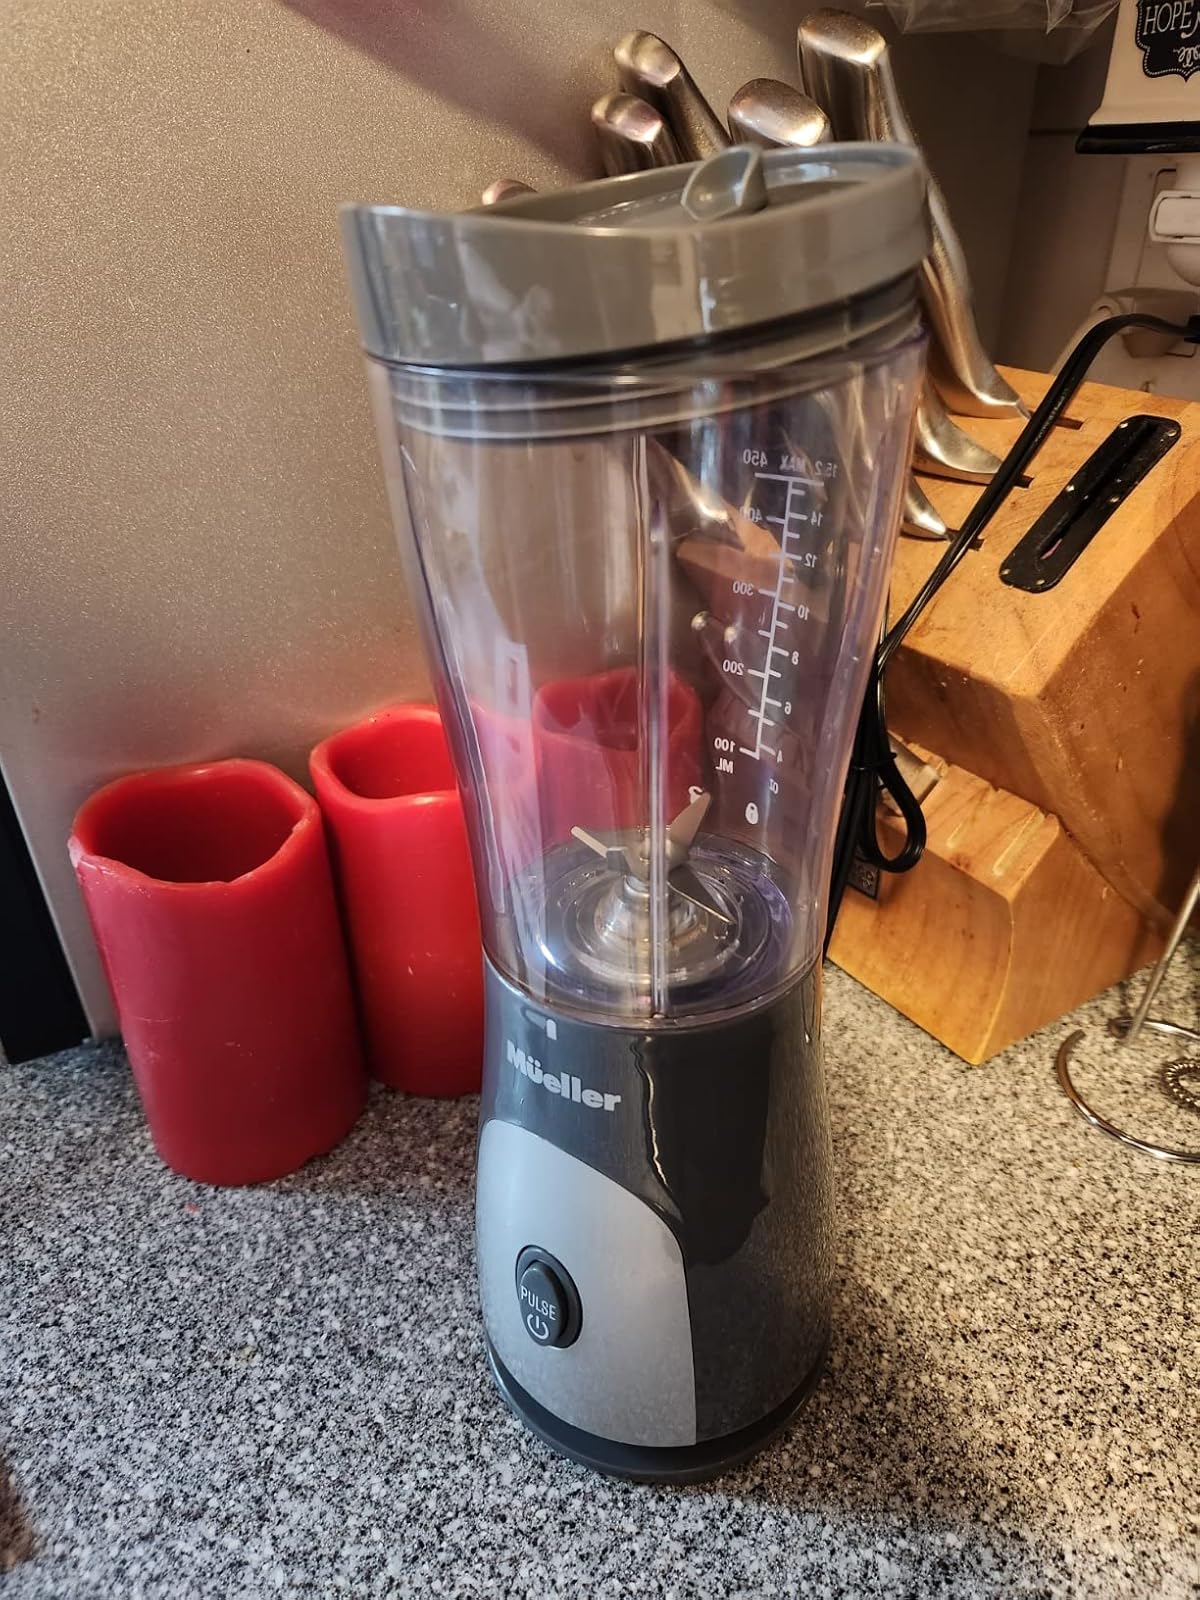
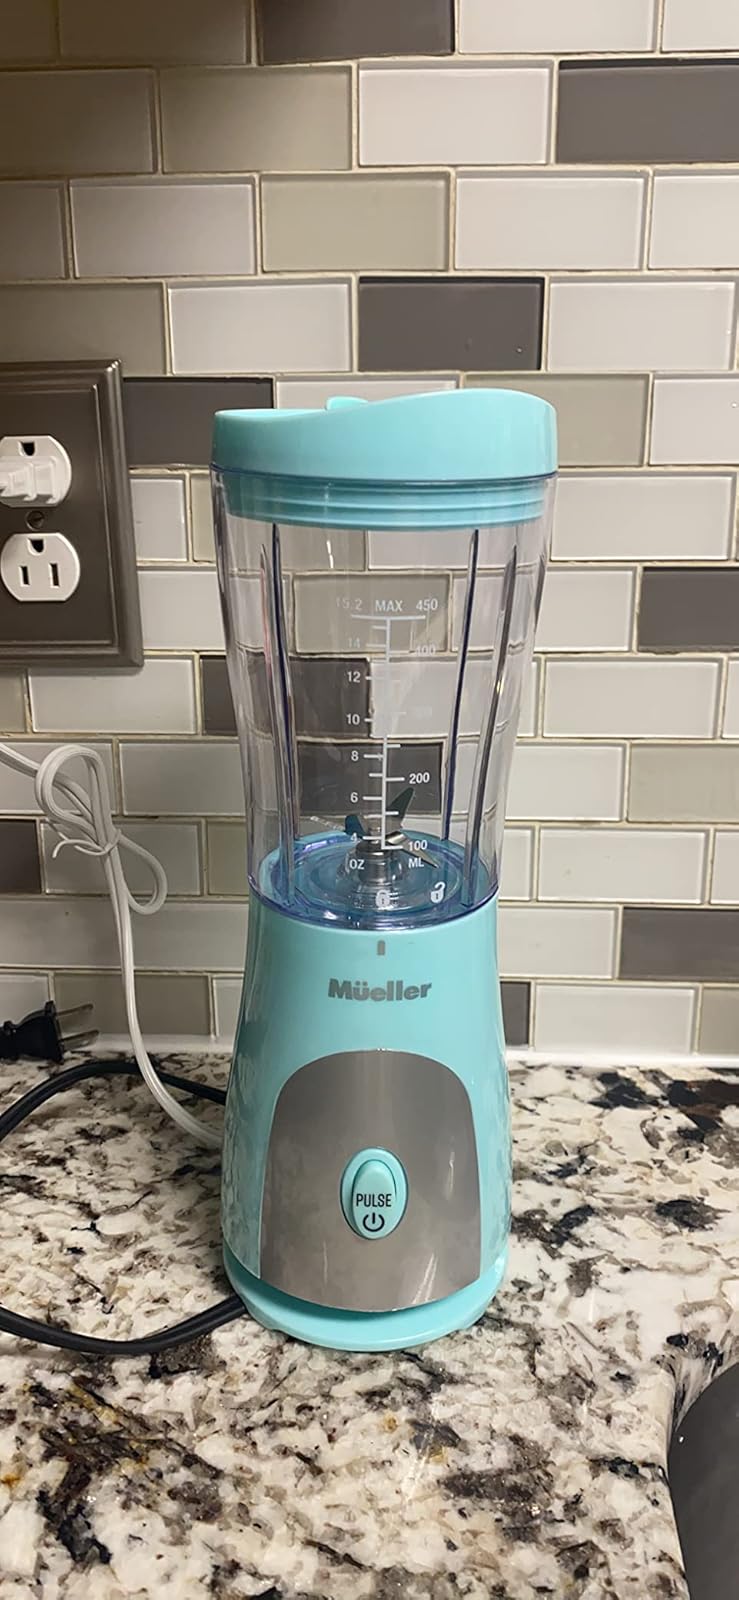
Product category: items_blender
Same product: no